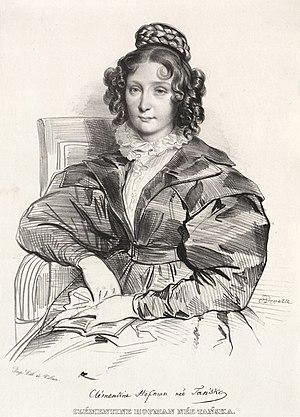
Klementyna Hoffmanowa, connue en France comme Clémentine Tanska Hoffman, est une écrivain pour enfants, romancière, dramaturge, traductrice et militante polonaise.